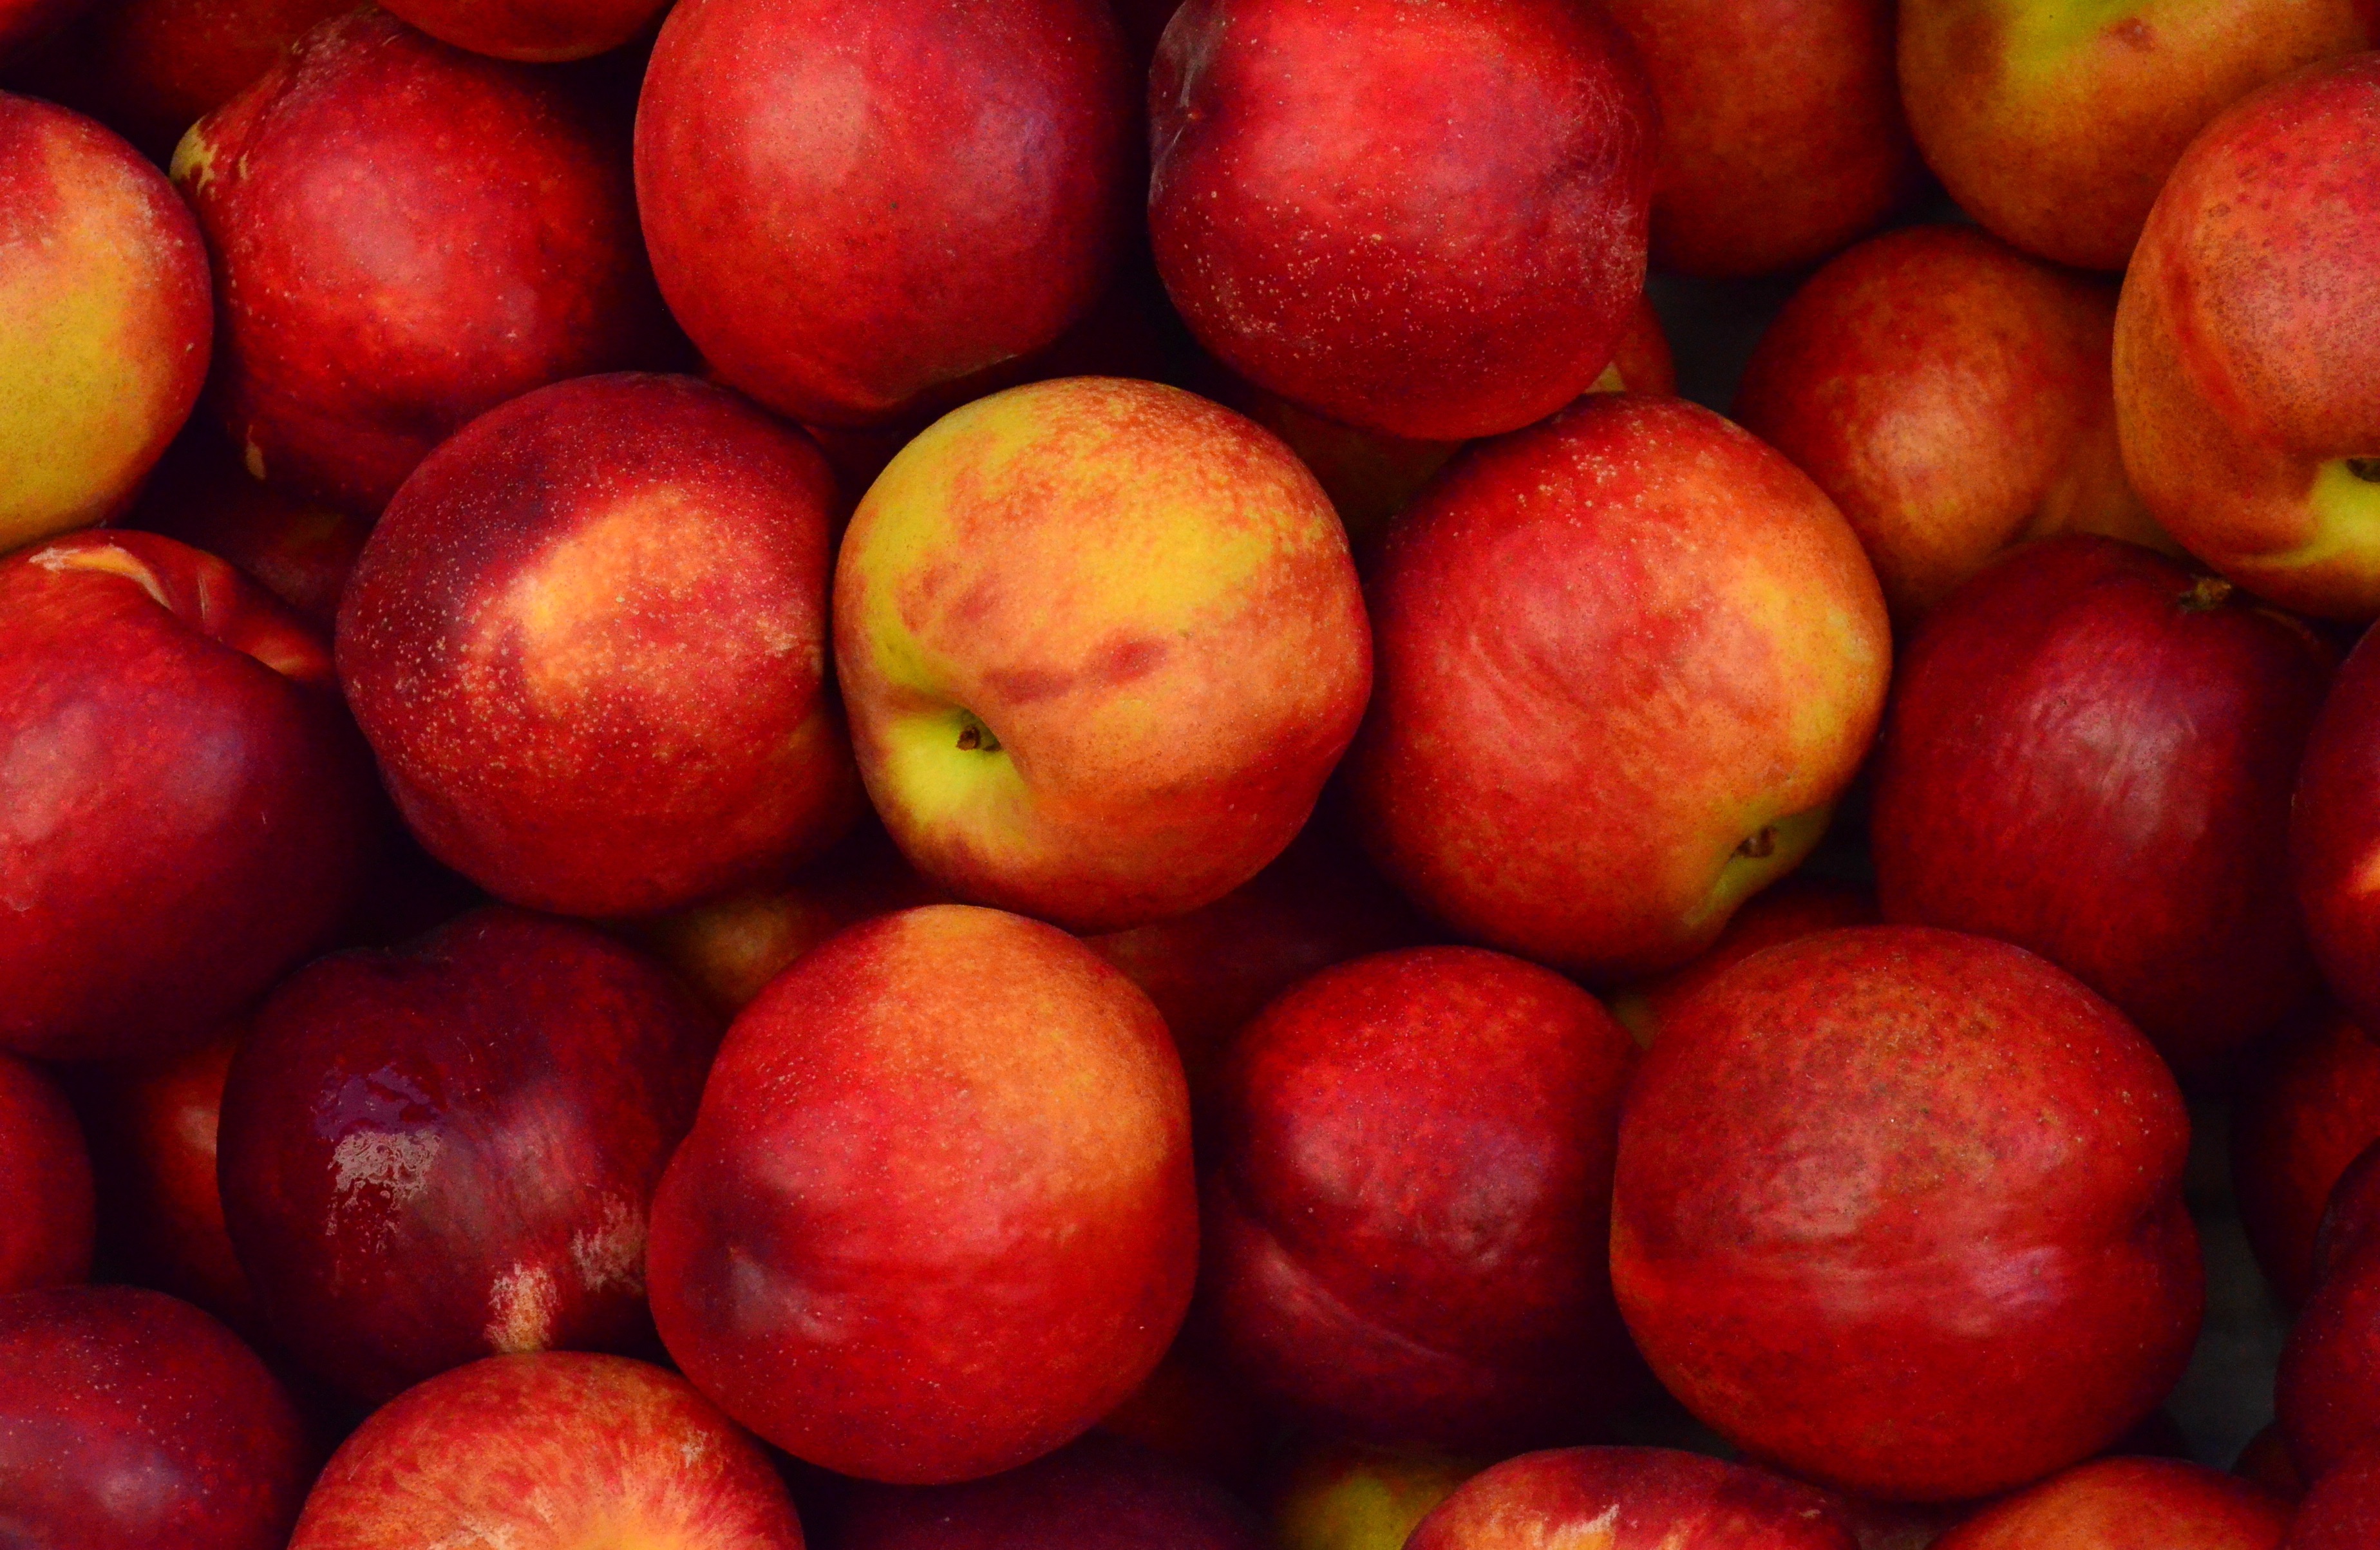
apple, plant, fruit, ripe, food, produce, juice, peach, flowering plant, rose family, nectarine, land plant, rose order, camu camu